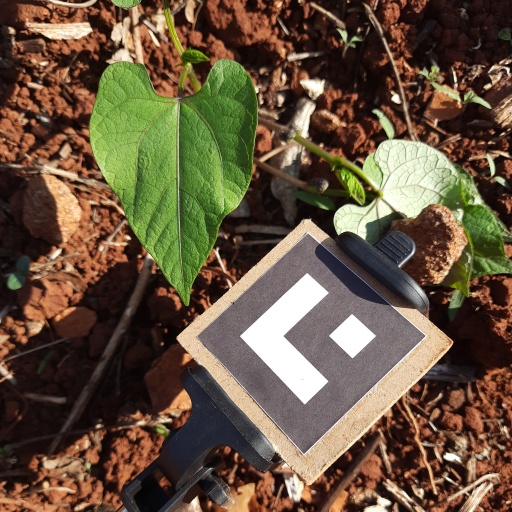
Observations: wavy surface, no eating holes, under sunlight